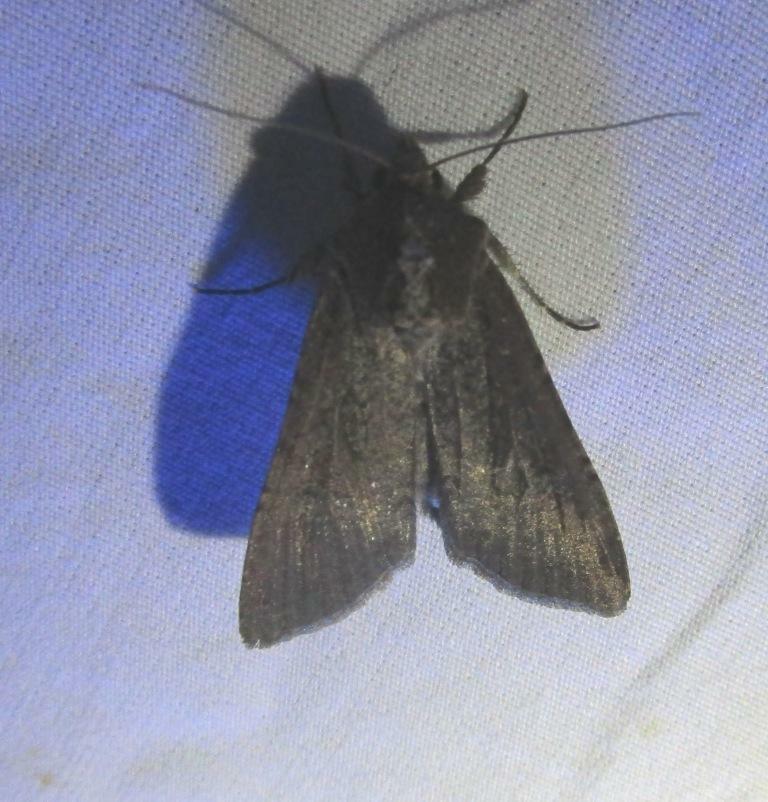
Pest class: cutworms